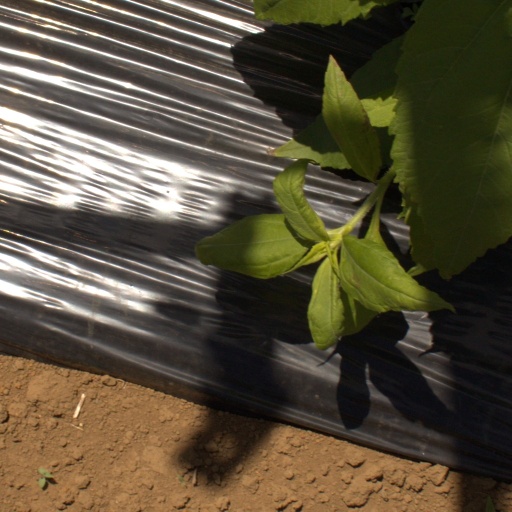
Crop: Jerusalem artichoke